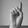
ASL letter: D